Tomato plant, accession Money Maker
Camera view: bottom (45 deg); turntable rotation: 30 degrees
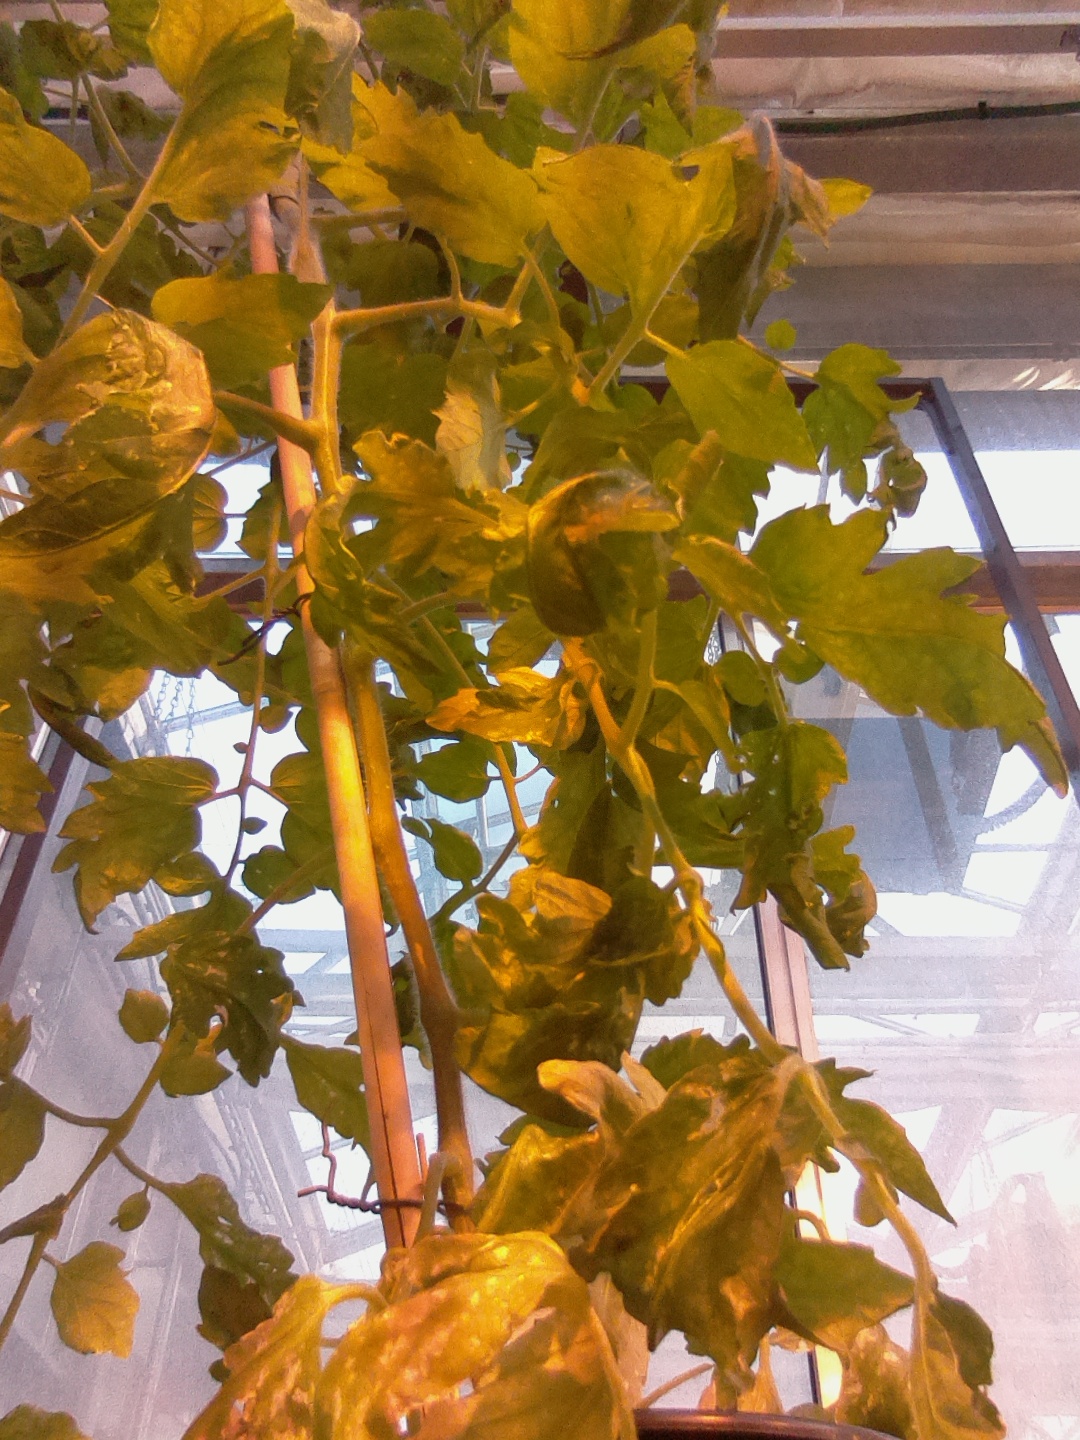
BBCH growth stage 70: Fruits at the main stem or branches visibles